Jacoby Ellsbury

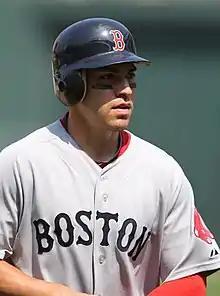
Ellsbury with the Red Sox in 2011

During games on August 2 and 3, Ellsbury had walk-off hits in the back-to-back games against the Cleveland Indians; a single off Vinnie Pestano and a home run off Joe Smith. On August 6, he hit a three-run home run and drove in a career-high six runs in Boston's 10–4 win over the New York Yankees. On September 25, he hit two home runs during the first game of a doubleheader against the Yankees to become the first member of the Boston Red Sox to join the 30–30 club.